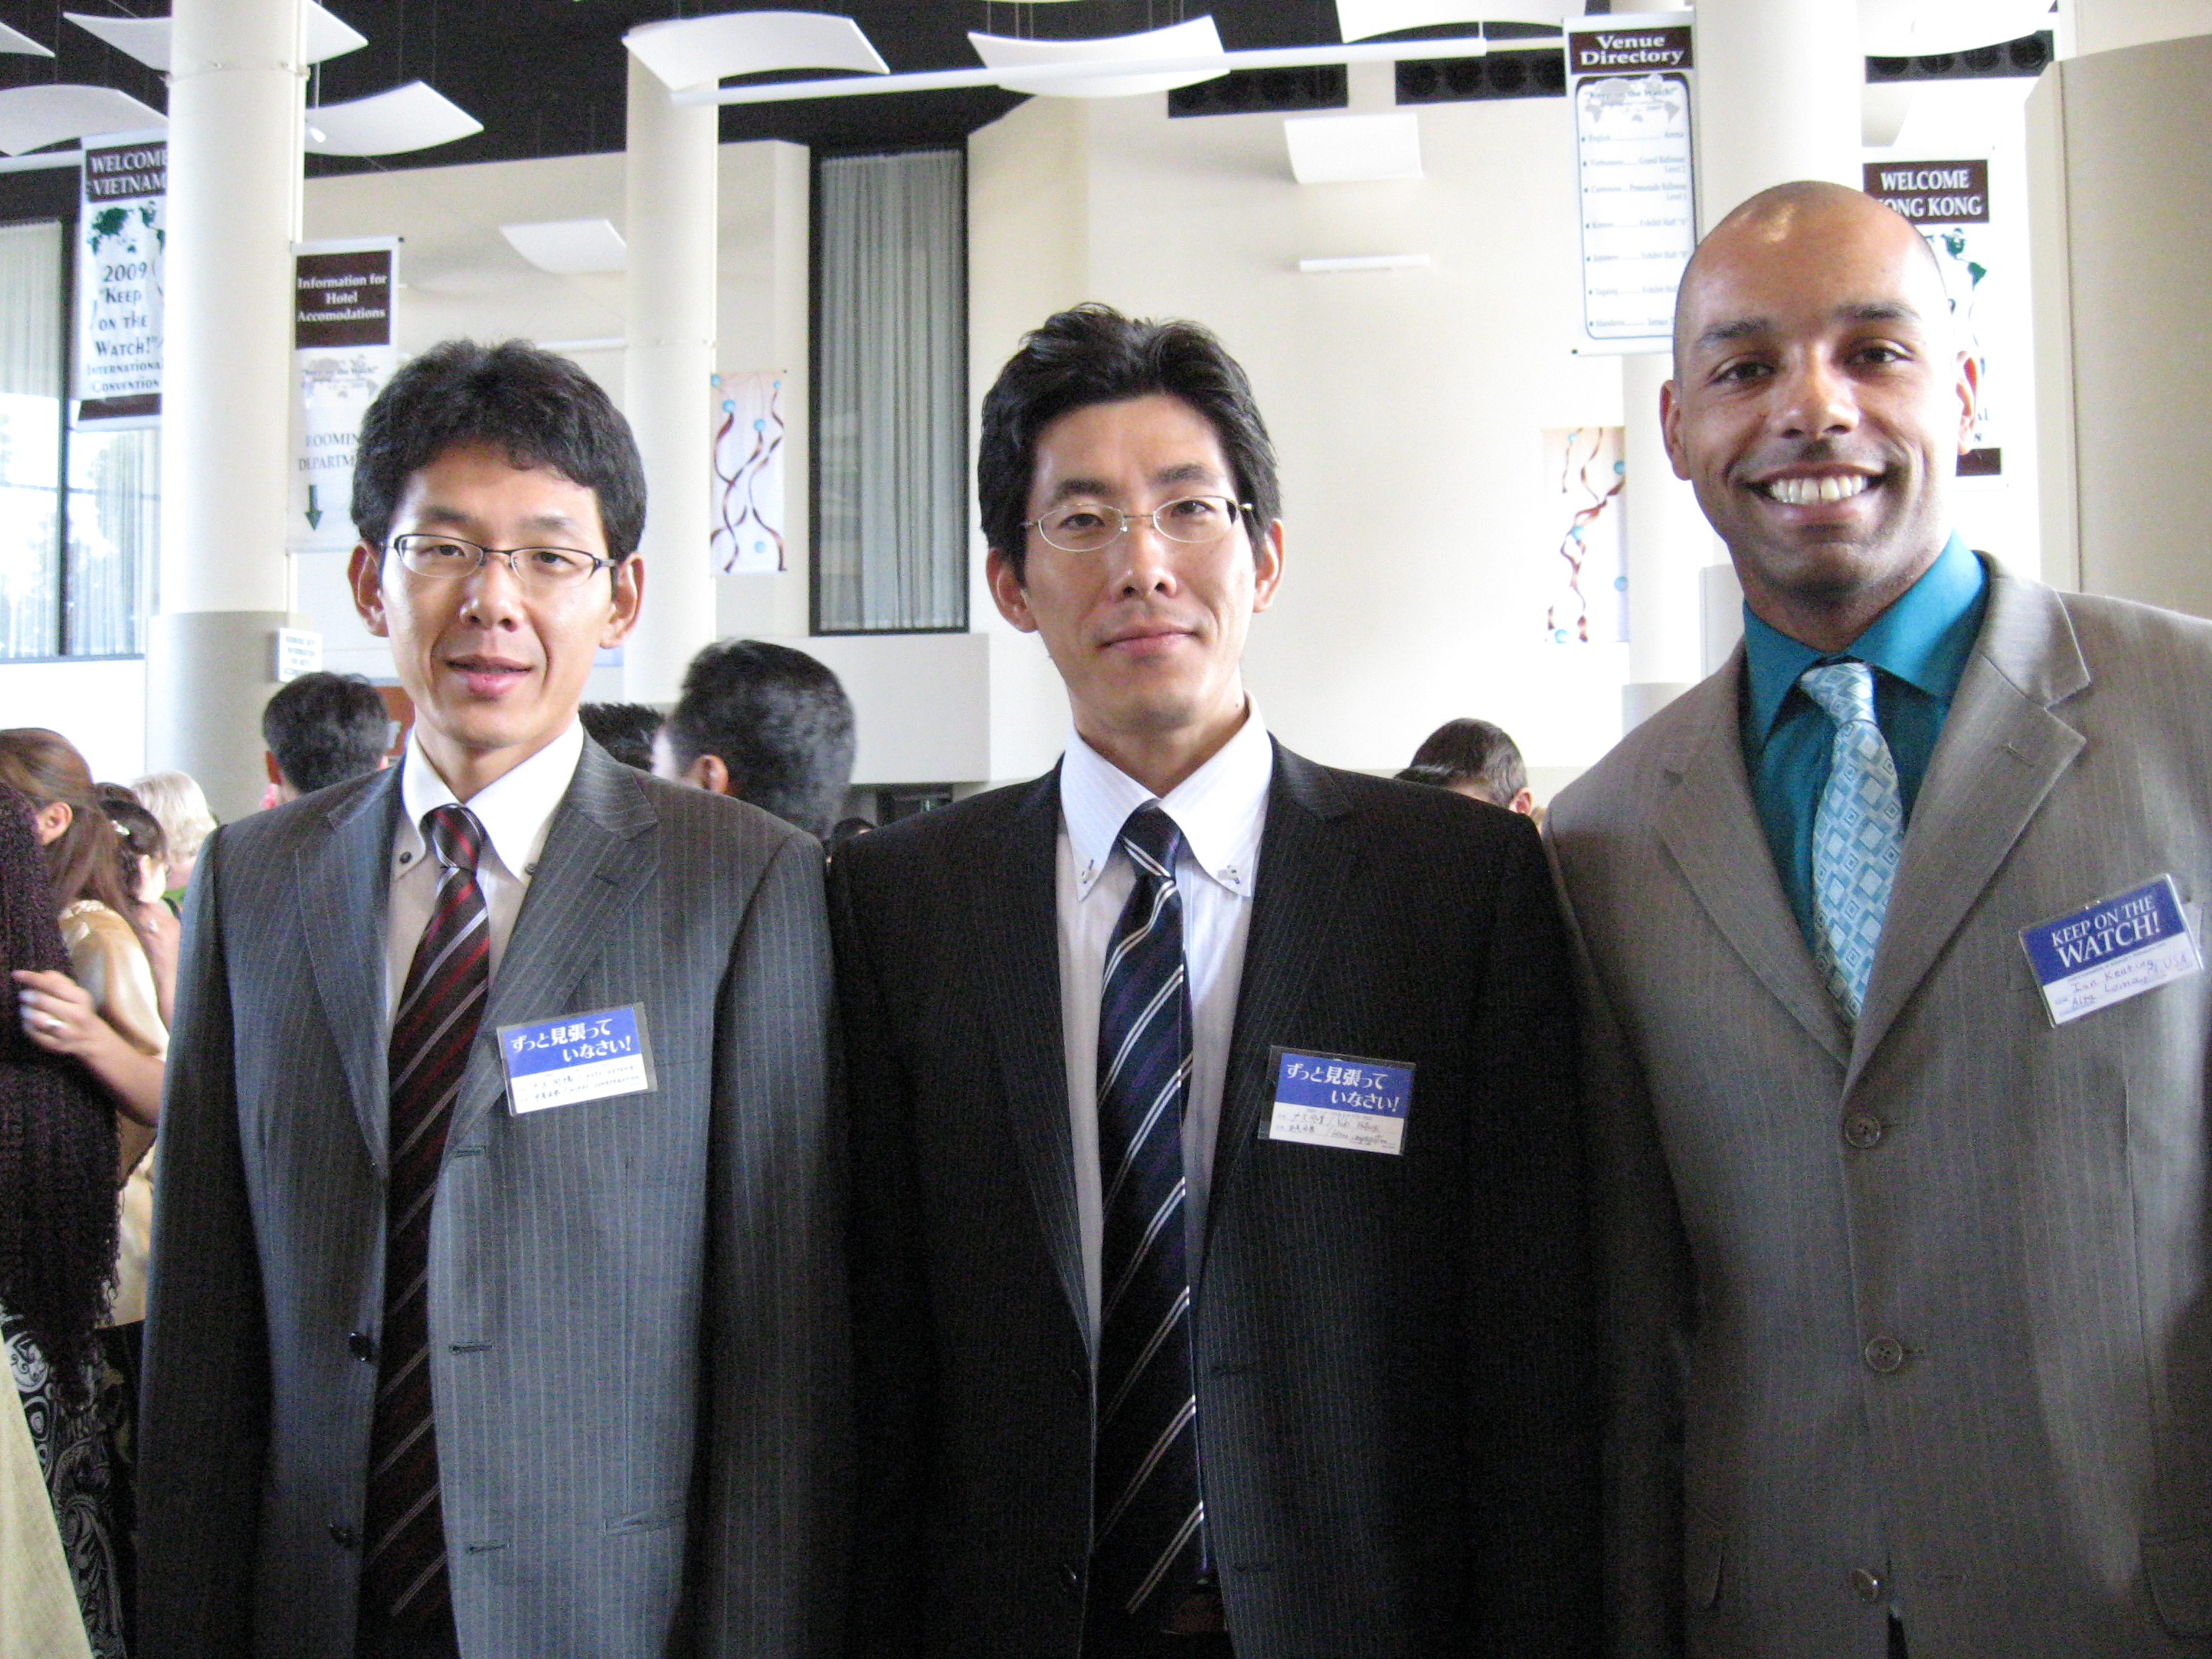
beach, suit, professional, business, profession, long, creativecommons, international, 2009, official, witness, management, jehovah, convention, watchtower, keeponthewatch, institution, entrepreneur, formal wear, business executive, businessperson, white collar worker, public relations